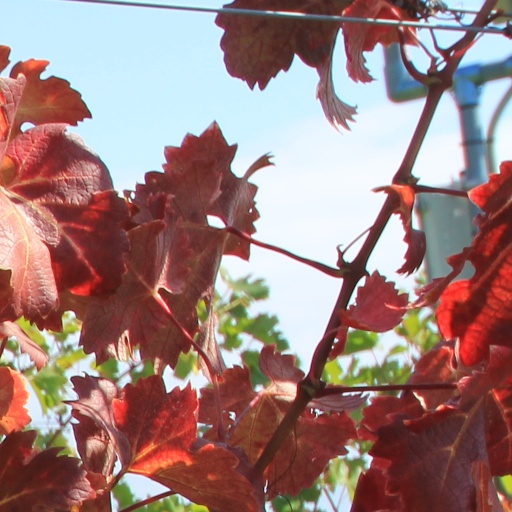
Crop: grape